Nazi repressions against the population of Grudziądz in 1939

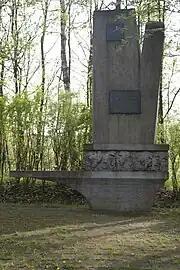
Monument to the victims of executions at Księże Góry

Nazi repressions against the population of Grudziądz in 1939 refers to the mass repressions imposed by Nazi German occupiers on the population of Grudziądz in the autumn of 1939.